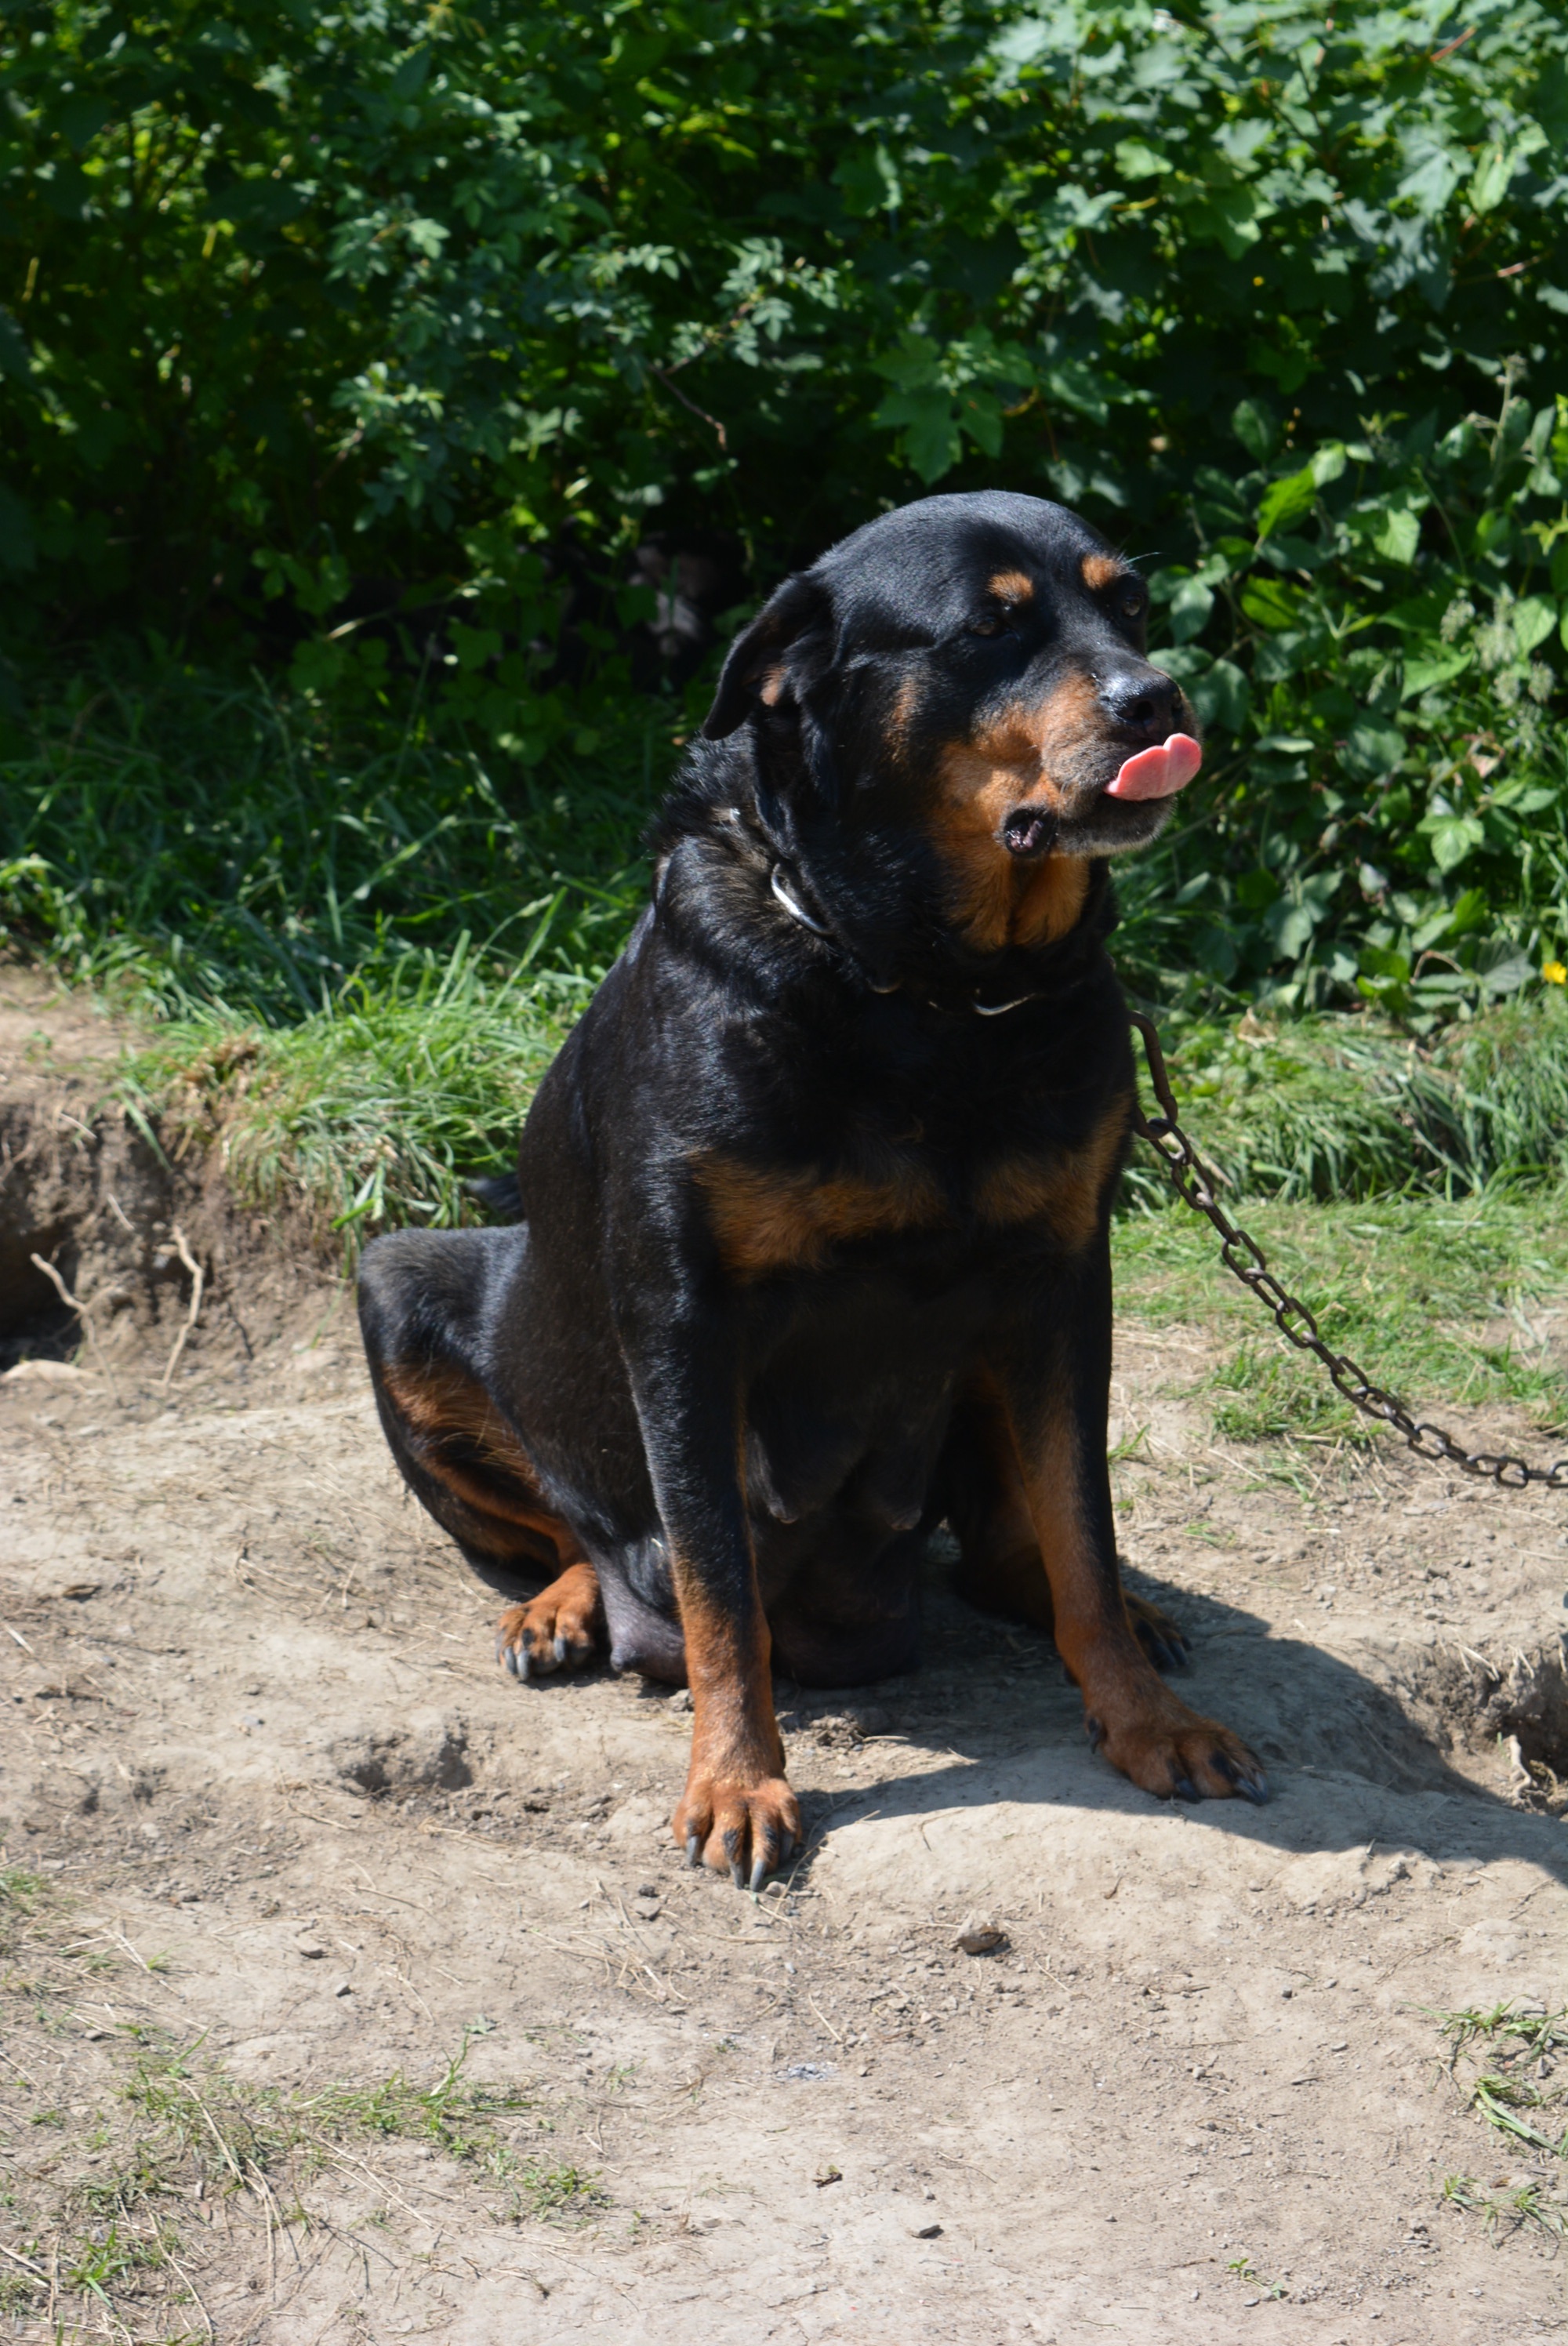
dog, peaceful, mammal, vertebrate, dog breed, rottweiler, fighting dog, dog like mammal, carnivoran, austrian black and tan hound, polish hunting dog, transylvanian hound